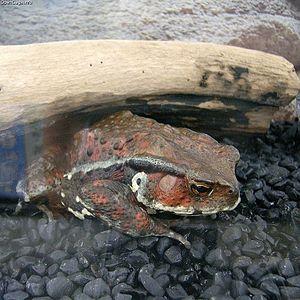
Bufo japonicus est une espèce d'amphibiens de la famille des Bufonidae.